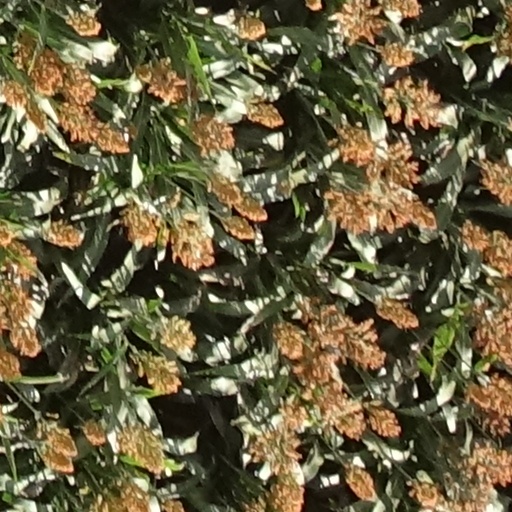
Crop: sorghum